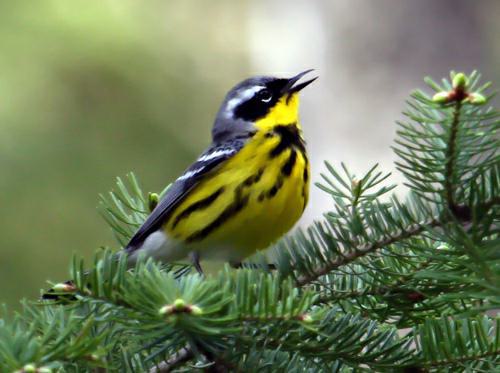
A photo of a magnolia warbler